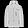
Label: Coat